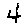
Label: 4